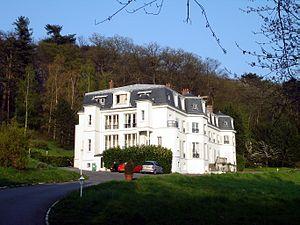
Château de Belmont à Andilly (Val-d'Oise), France
Le Château de Belmont est un château construit entre les XVIᵉ siècle et XIXᵉ siècle, situé sur la commune de Andilly, dans le département du Val-d'Oise.
Andilly est une commune française située dans le département du Val-d'Oise en région Île-de-France. Ses habitants sont appelés les Andillois.
Cet article recense de manière non exhaustive les châteaux, maisons fortes, mottes castrales, situés dans le département français du Val-d'Oise. Il est fait état des inscriptions et classements au titre des monuments historiques.